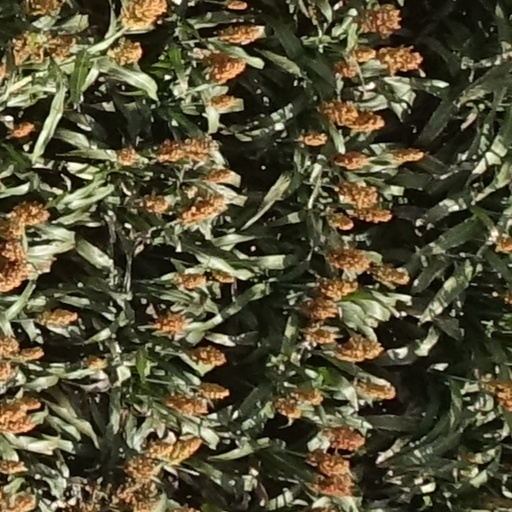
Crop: sorghum